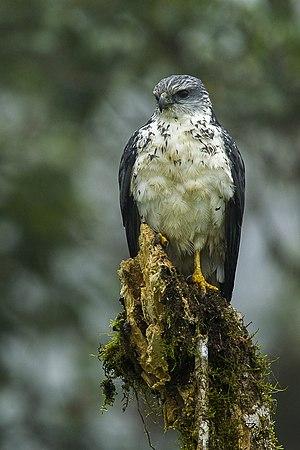
La Buse à dos gris est une espèce d'oiseaux de la famille des Accipitridae.